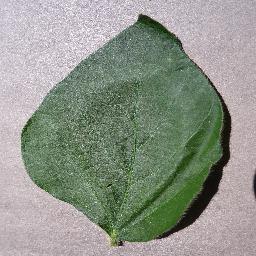
Label: Soybean___healthy